Religion of Black Americans

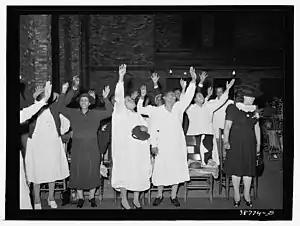
Women engaged in praise at a Pentecostal worship service in Chicago, Illinois, 1941

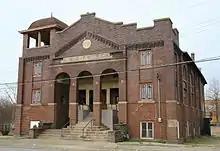
The 1918 A.M.E. Church, Cairo, Illinois

Historians generally agree that the religious life of African Americans "forms the foundation of their community life". Before 1775 there was scattered evidence of organized religion among Black people in the Thirteen Colonies. The Methodist and Baptist churches became much more active in the 1780s. Their growth was quite rapid for the next 150 years, until their membership included the majority of Black Americans.